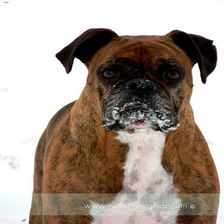
Species: dog
Breed: boxer